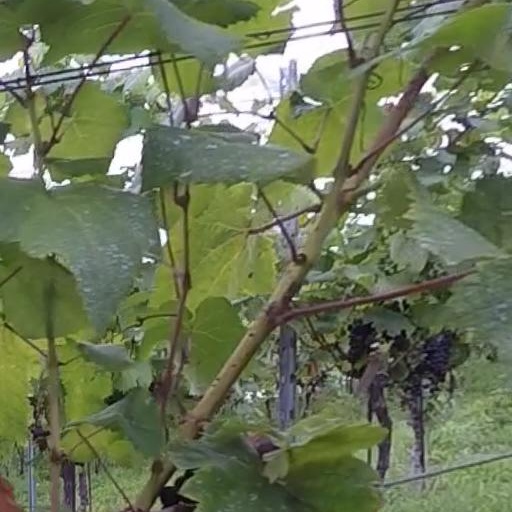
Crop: grape